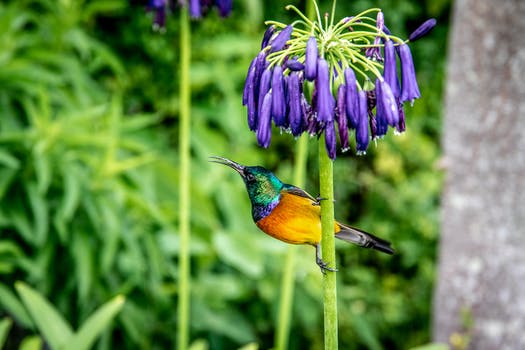
Label: No Watermark